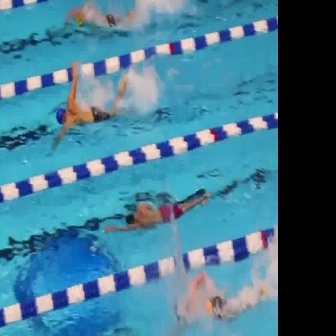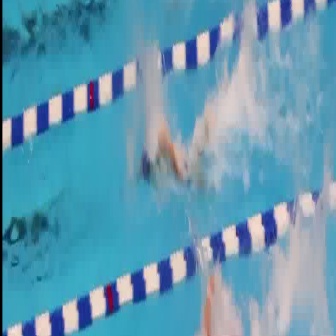
  Please identify the target specified by the bounding box [50,60,128,138] in the first image and locate it in the second image. Return the coordinates in [x_min,y_min,x_max,y_max] format.
Answer: [134,108,217,191]